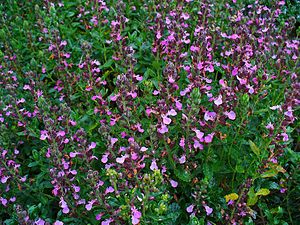
Ædelkortlæbe
Ædelkortlæbe (Teucrium chamaedrys)